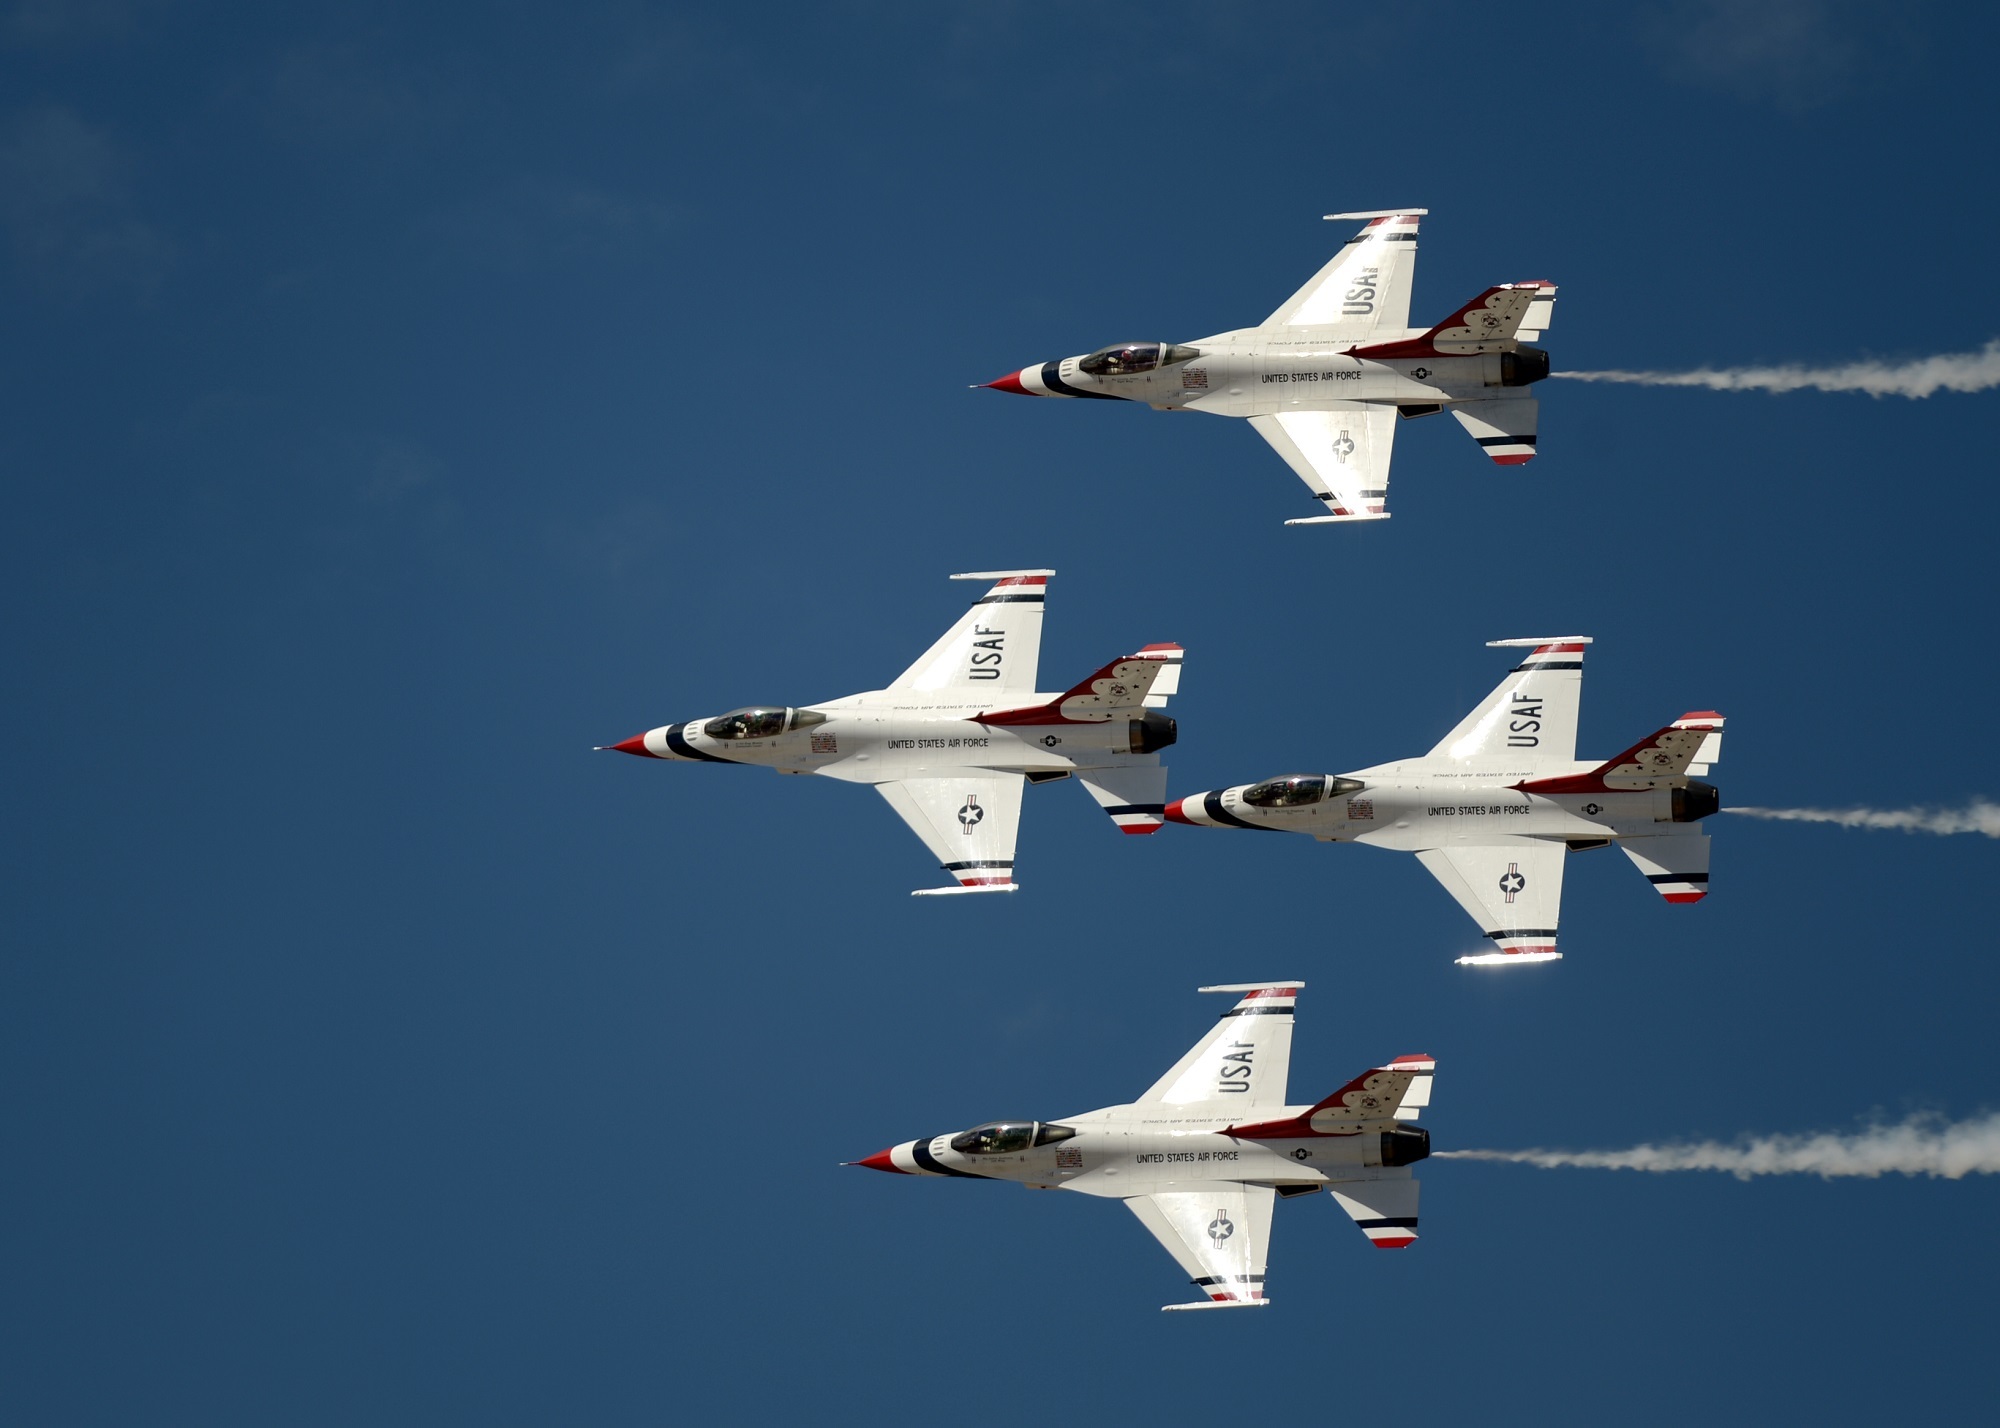
wing, group, smoke, airplane, aircraft, military, vehicle, airline, aviation, flight, skill, team, airplanes, teamwork, precision, planes, takeoff, jets, thunderbirds, air show, air force, jet aircraft, demonstration squadron, aerobatics, fighters, fighter aircraft, us air force, atmosphere of earth, aircraft engine, general aviation